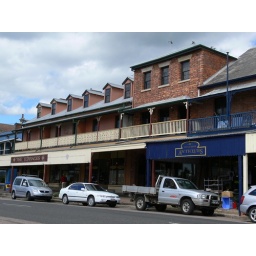
The upstairs verandah and dormer windows are great features on this building in historic Morpeth .NSW